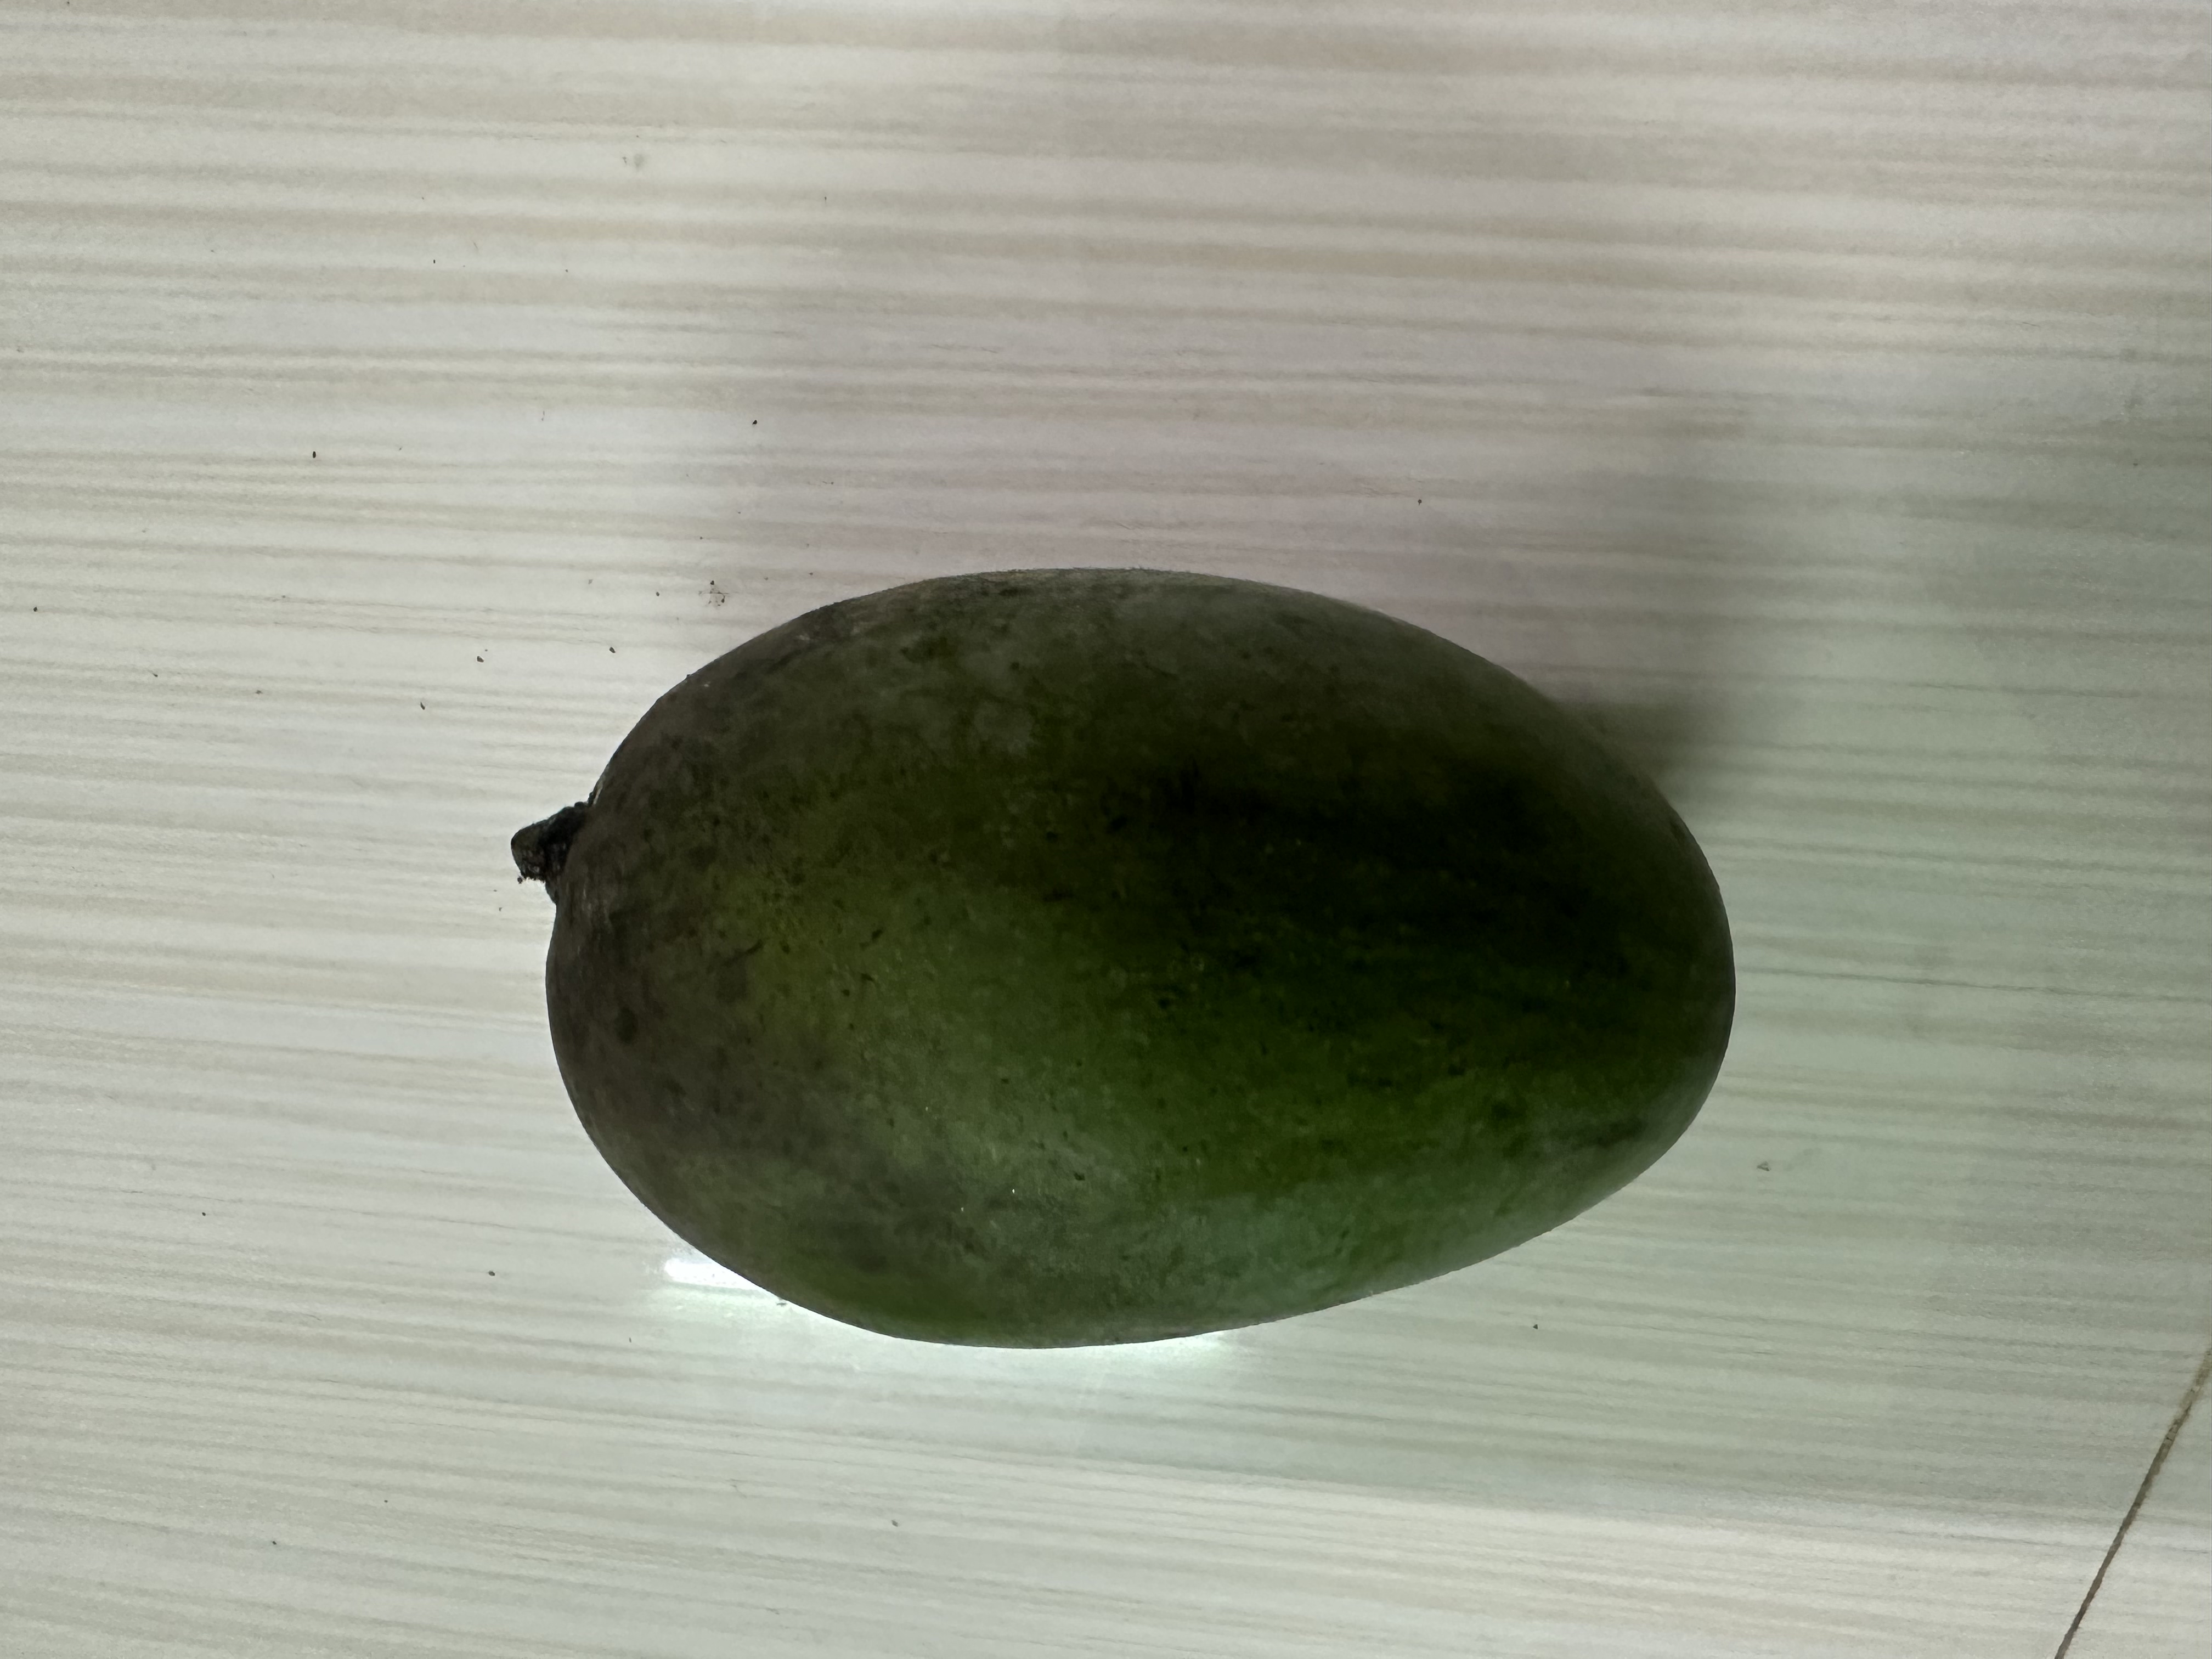
Mango variety: Amrapali